Dawn Zimmer

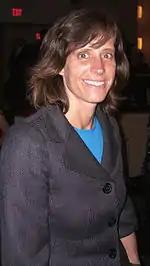
Zimmer at the swearing-in ceremony of Union City Mayor Brian P. Stack, May 18, 2010

Zimmer became involved in civic life in Hoboken in 2006 when she joined the Southwest Parks Coalition Steering Committee to advocate for more park space in southwest Hoboken's 4th Ward. She also served as a board member of the Kaplan Cooperative Preschool and as secretary of the Parent Teacher Student Organization for the Elysian Charter School. In 2007, she ran for Hoboken City Council in the 4th Ward against incumbent Christopher Campos. In the first election in May, neither candidate reached 50 percent, necessitating a runoff election. Zimmer outpolled Campos in the June runoff by eight votes, but Campos challenged the results, charging that absentee ballots were improperly handled. Zimmer in turn charged that Campos had received votes from non-residents. A second runoff was called in November, with Zimmer defeating Campos by a margin of 1,070 votes to 956.